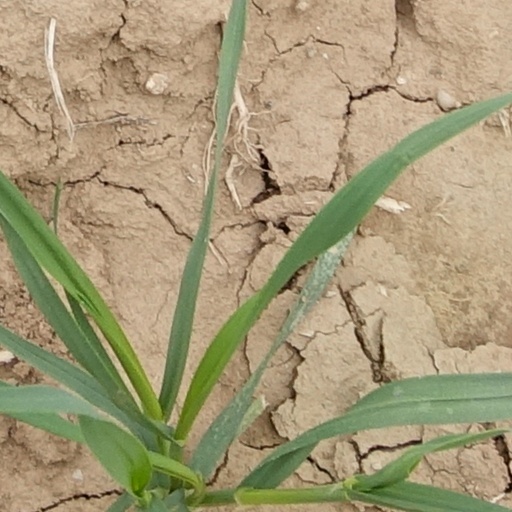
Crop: wheat